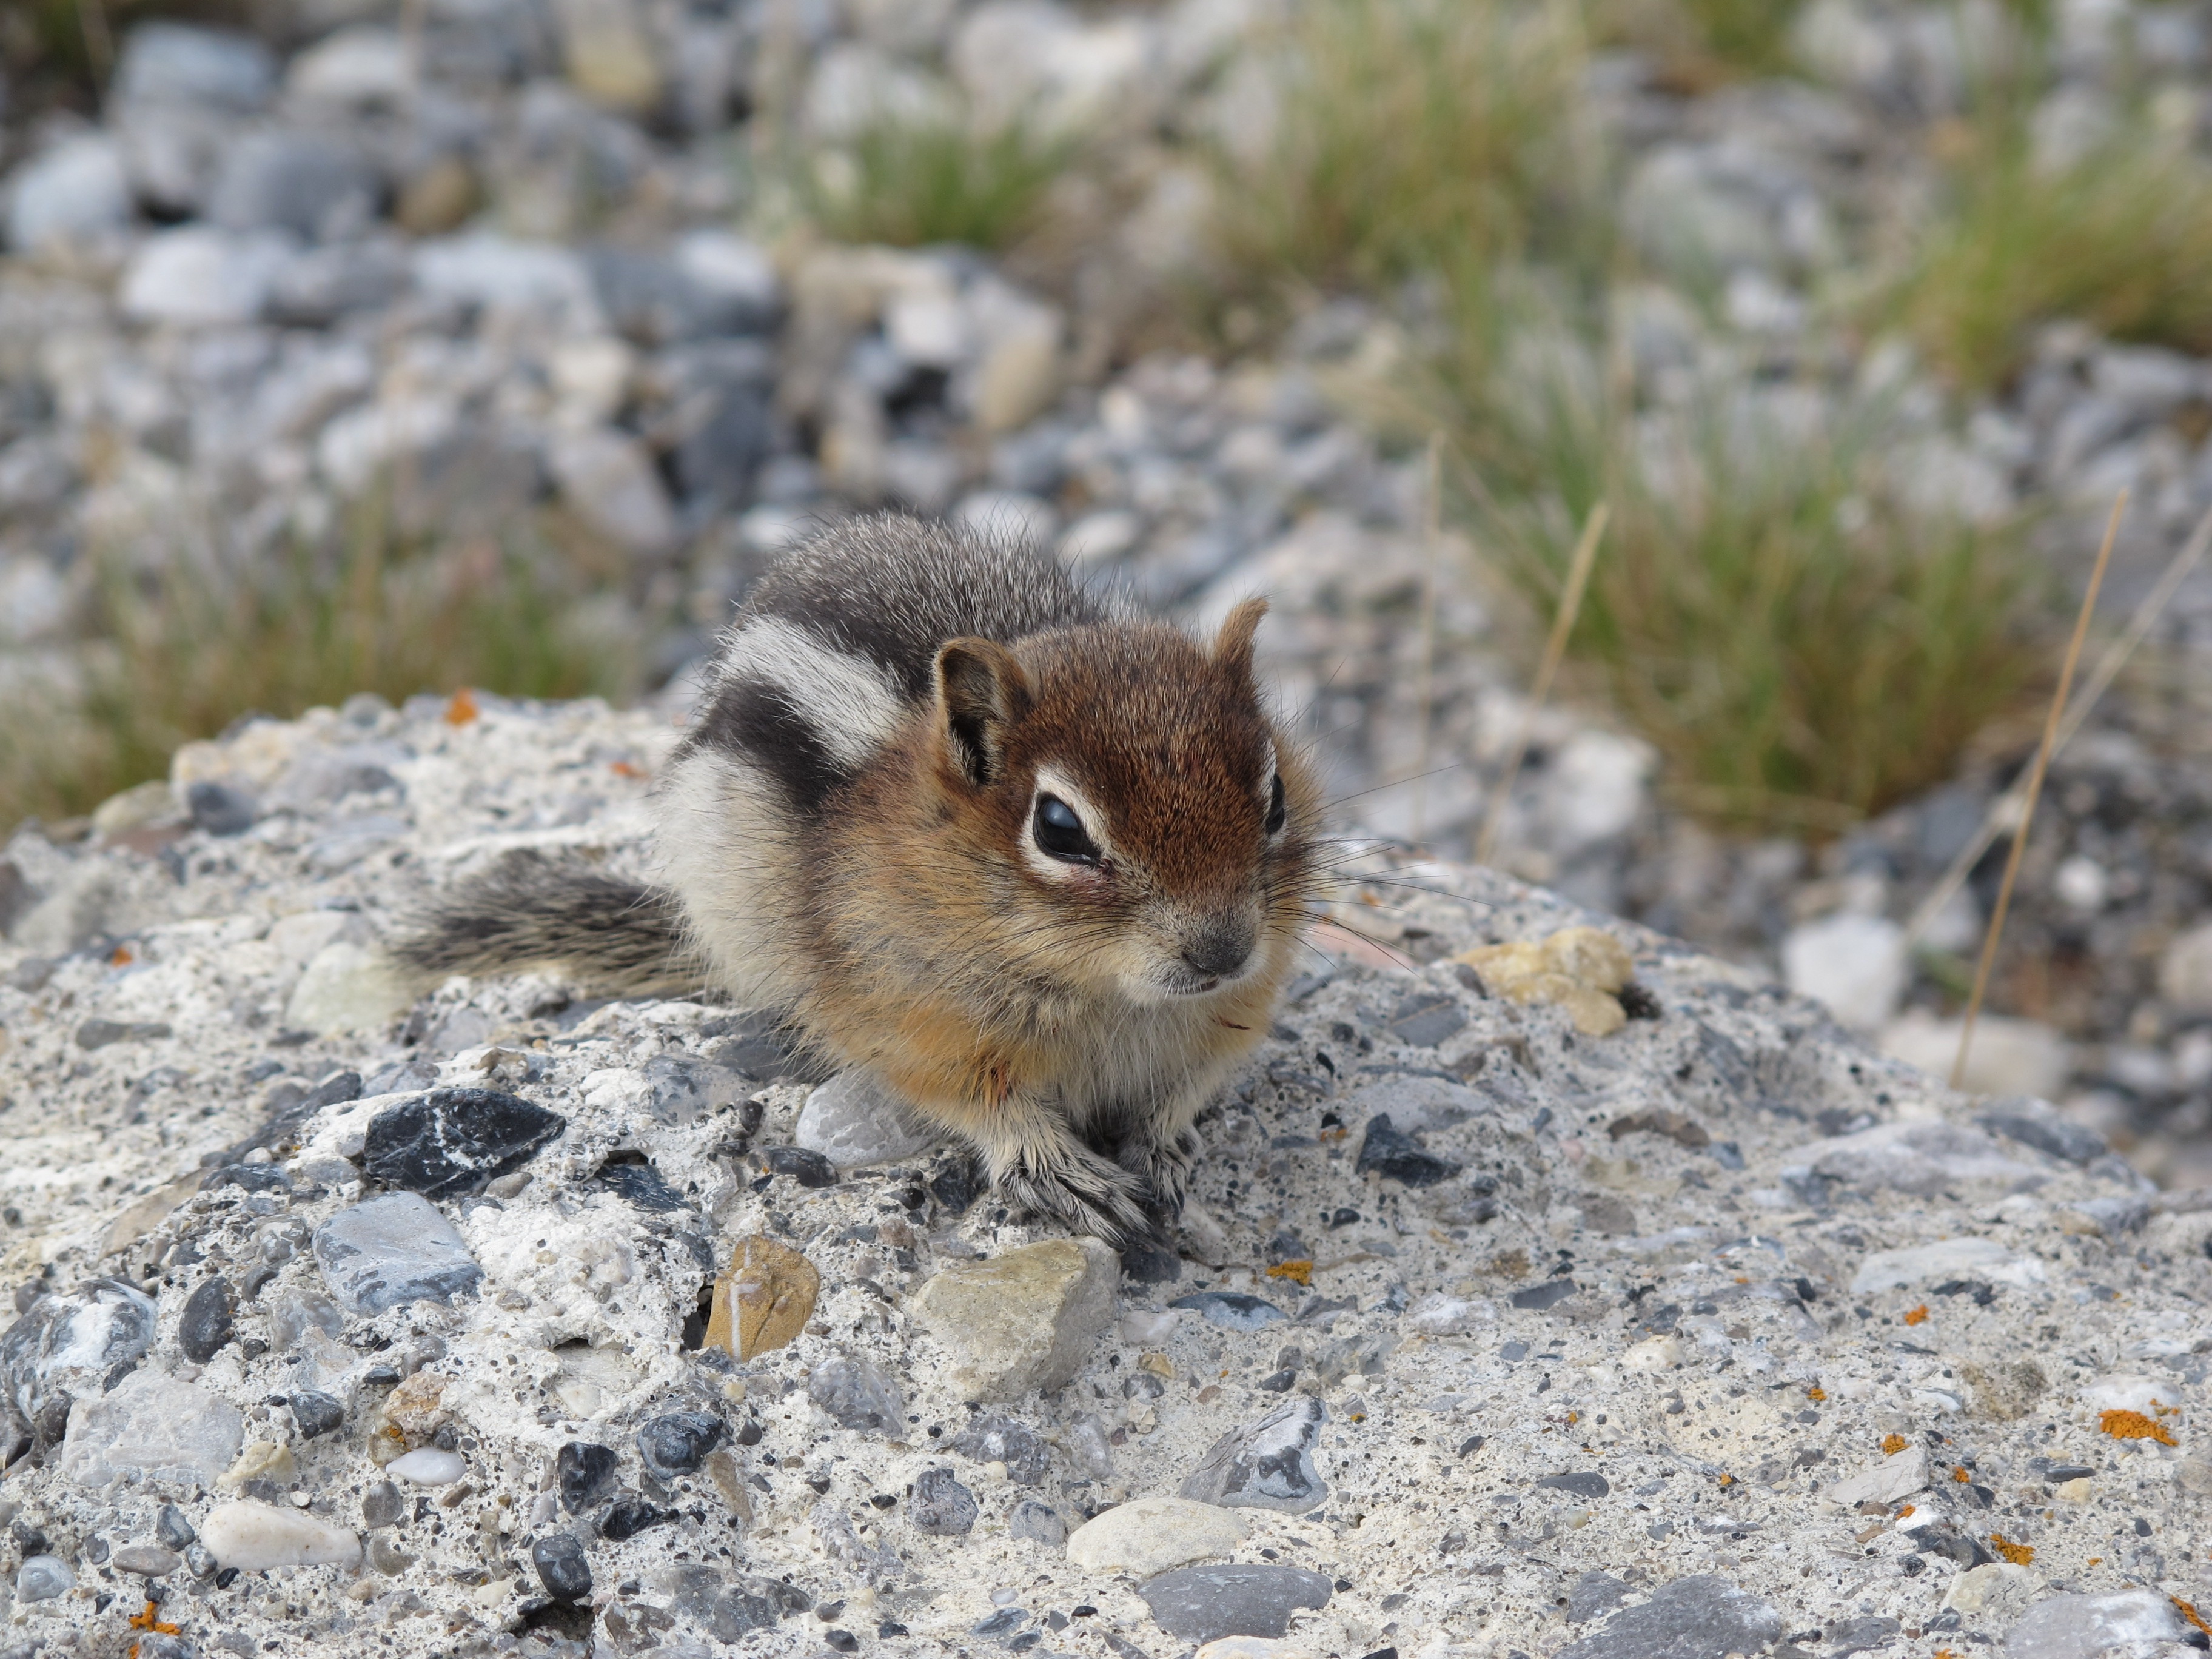
nature, wildlife, wild, mammal, squirrel, rodent, fauna, animals, vertebrate, chipmunk, marmot, prairie dog, gerbil, fox squirrel